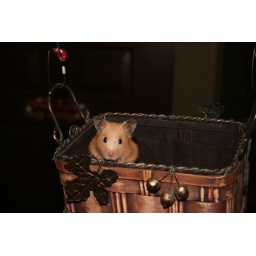
Squiggles in the flying machine